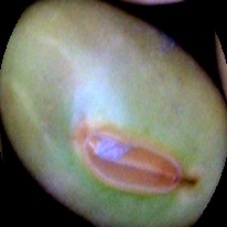
Label: Immature